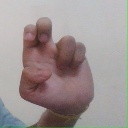
अक्षर: अ